2023 Cricket World Cup qualification

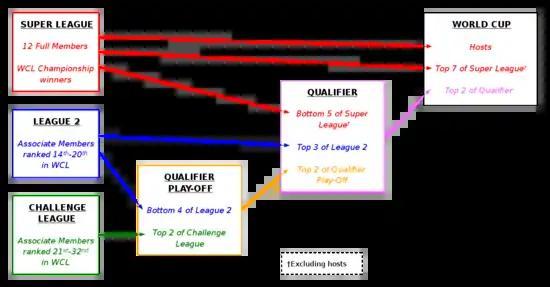
A diagram that explains the qualification structure for the 2023 ICC Cricket World Cup

As with the previous edition, the 2023 World Cup featured ten teams. The main route for qualification was the 2020–23 Super League tournament. From the thirteen competitors in this tournament, the top seven sides plus the hosts (India) qualified for the World Cup. The remaining five teams, along with five Associate sides, proceeded to the 2023 qualifier, from which two teams went through to the final tournament.